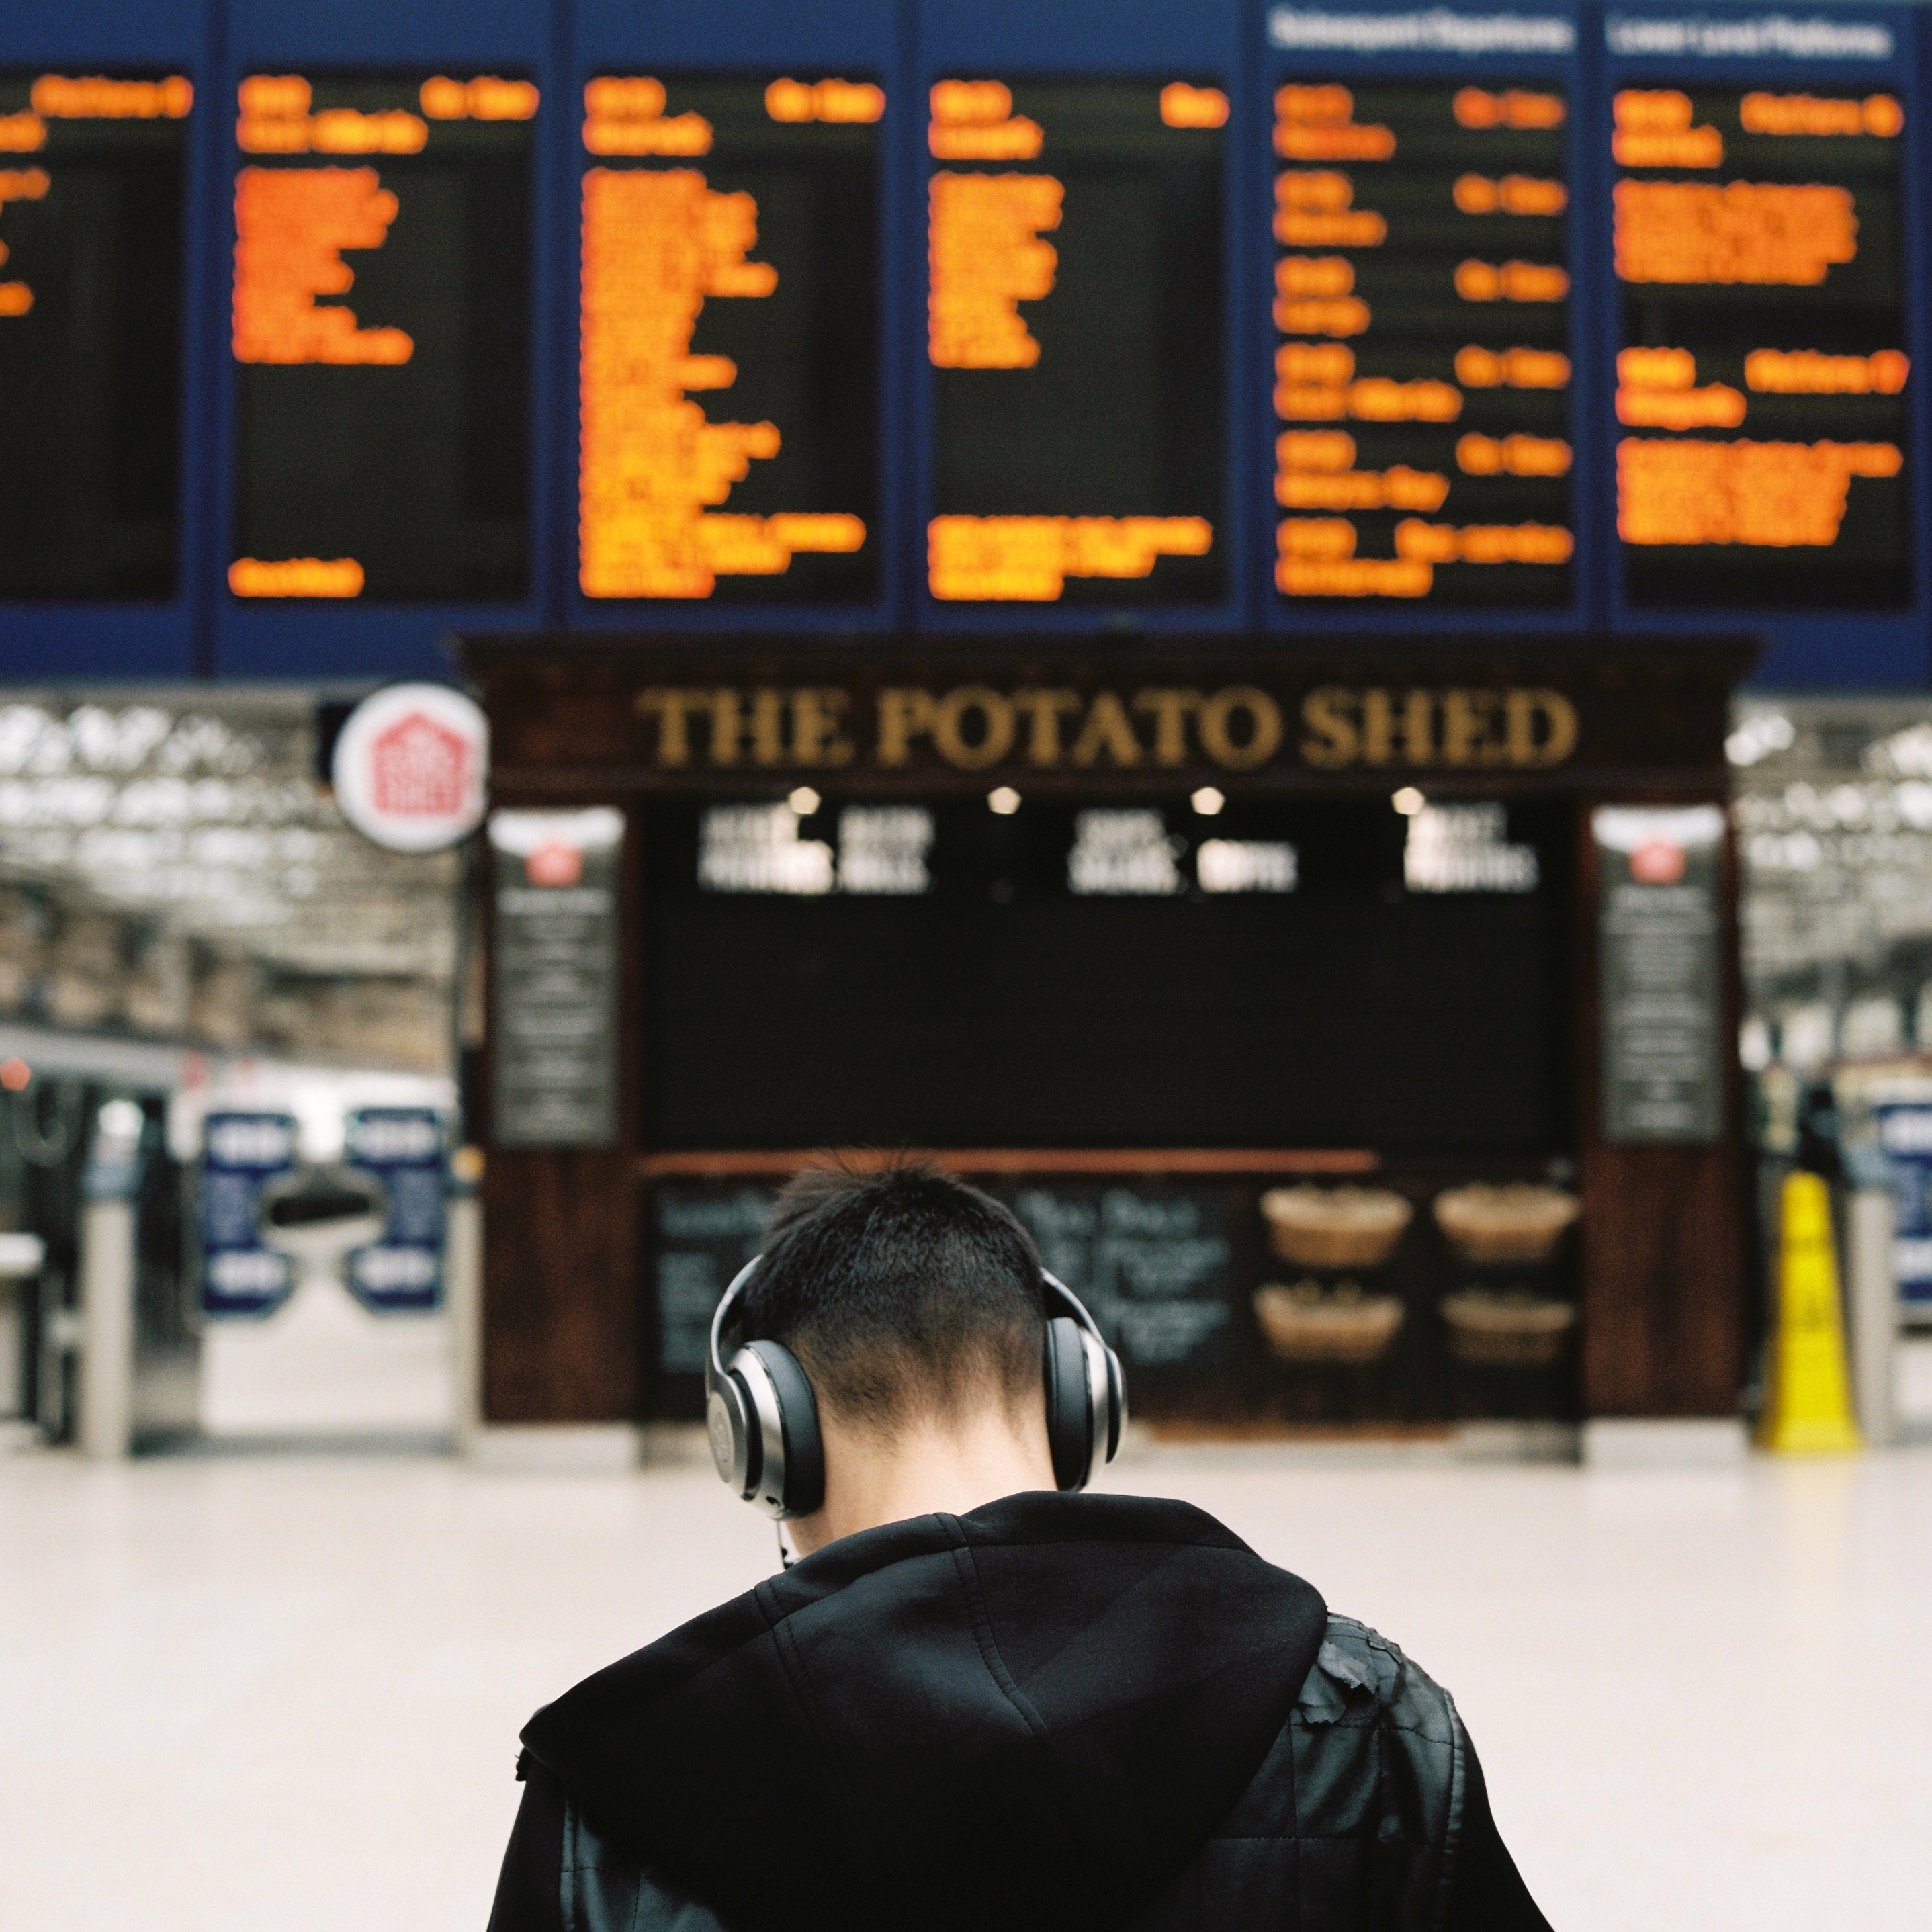
screenshot